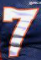
Number: 7